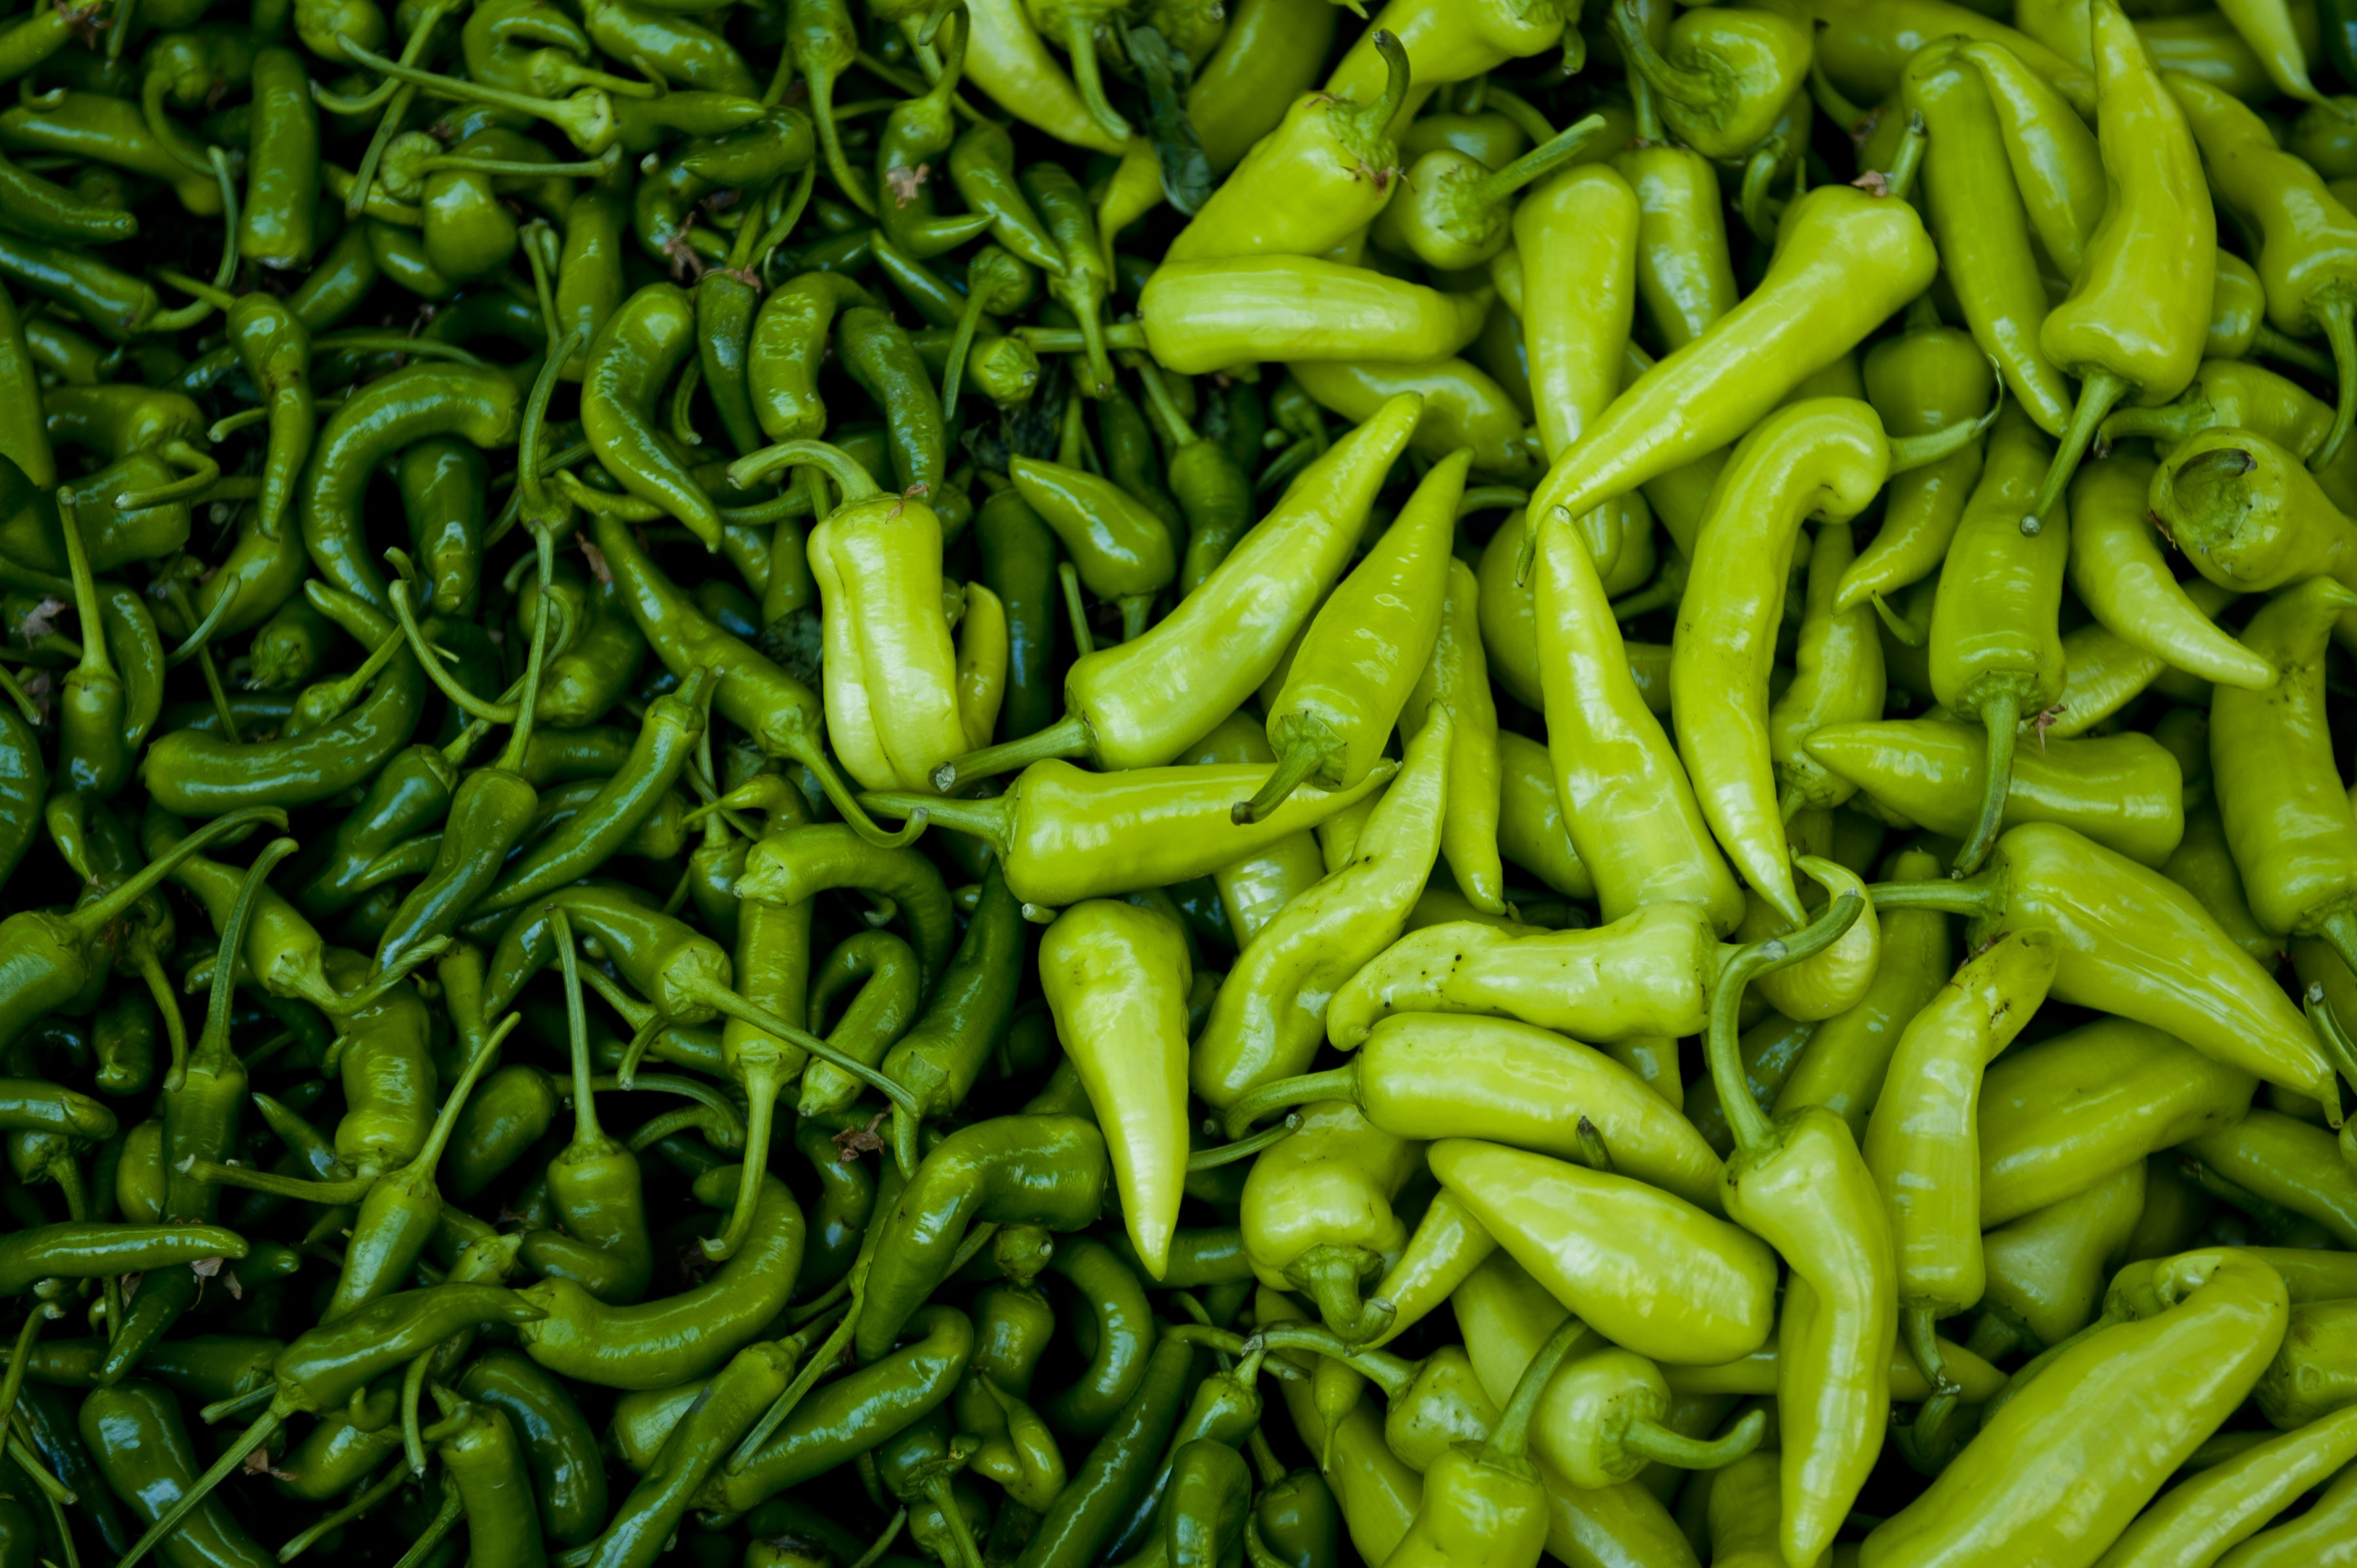
plant, fruit, food, green, red, produce, vegetable, agriculture, farmers market, ingredients, flowering plant, open air, chili pepper, cayenne pepper, land plant, snap pea, bird's eye chili, common bean, serrano pepper, peperoncini, bell peppers and chili peppers, fresh peppers